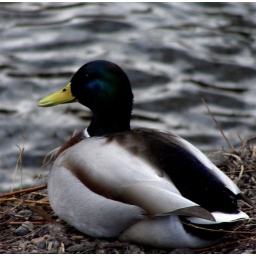
duck by the river